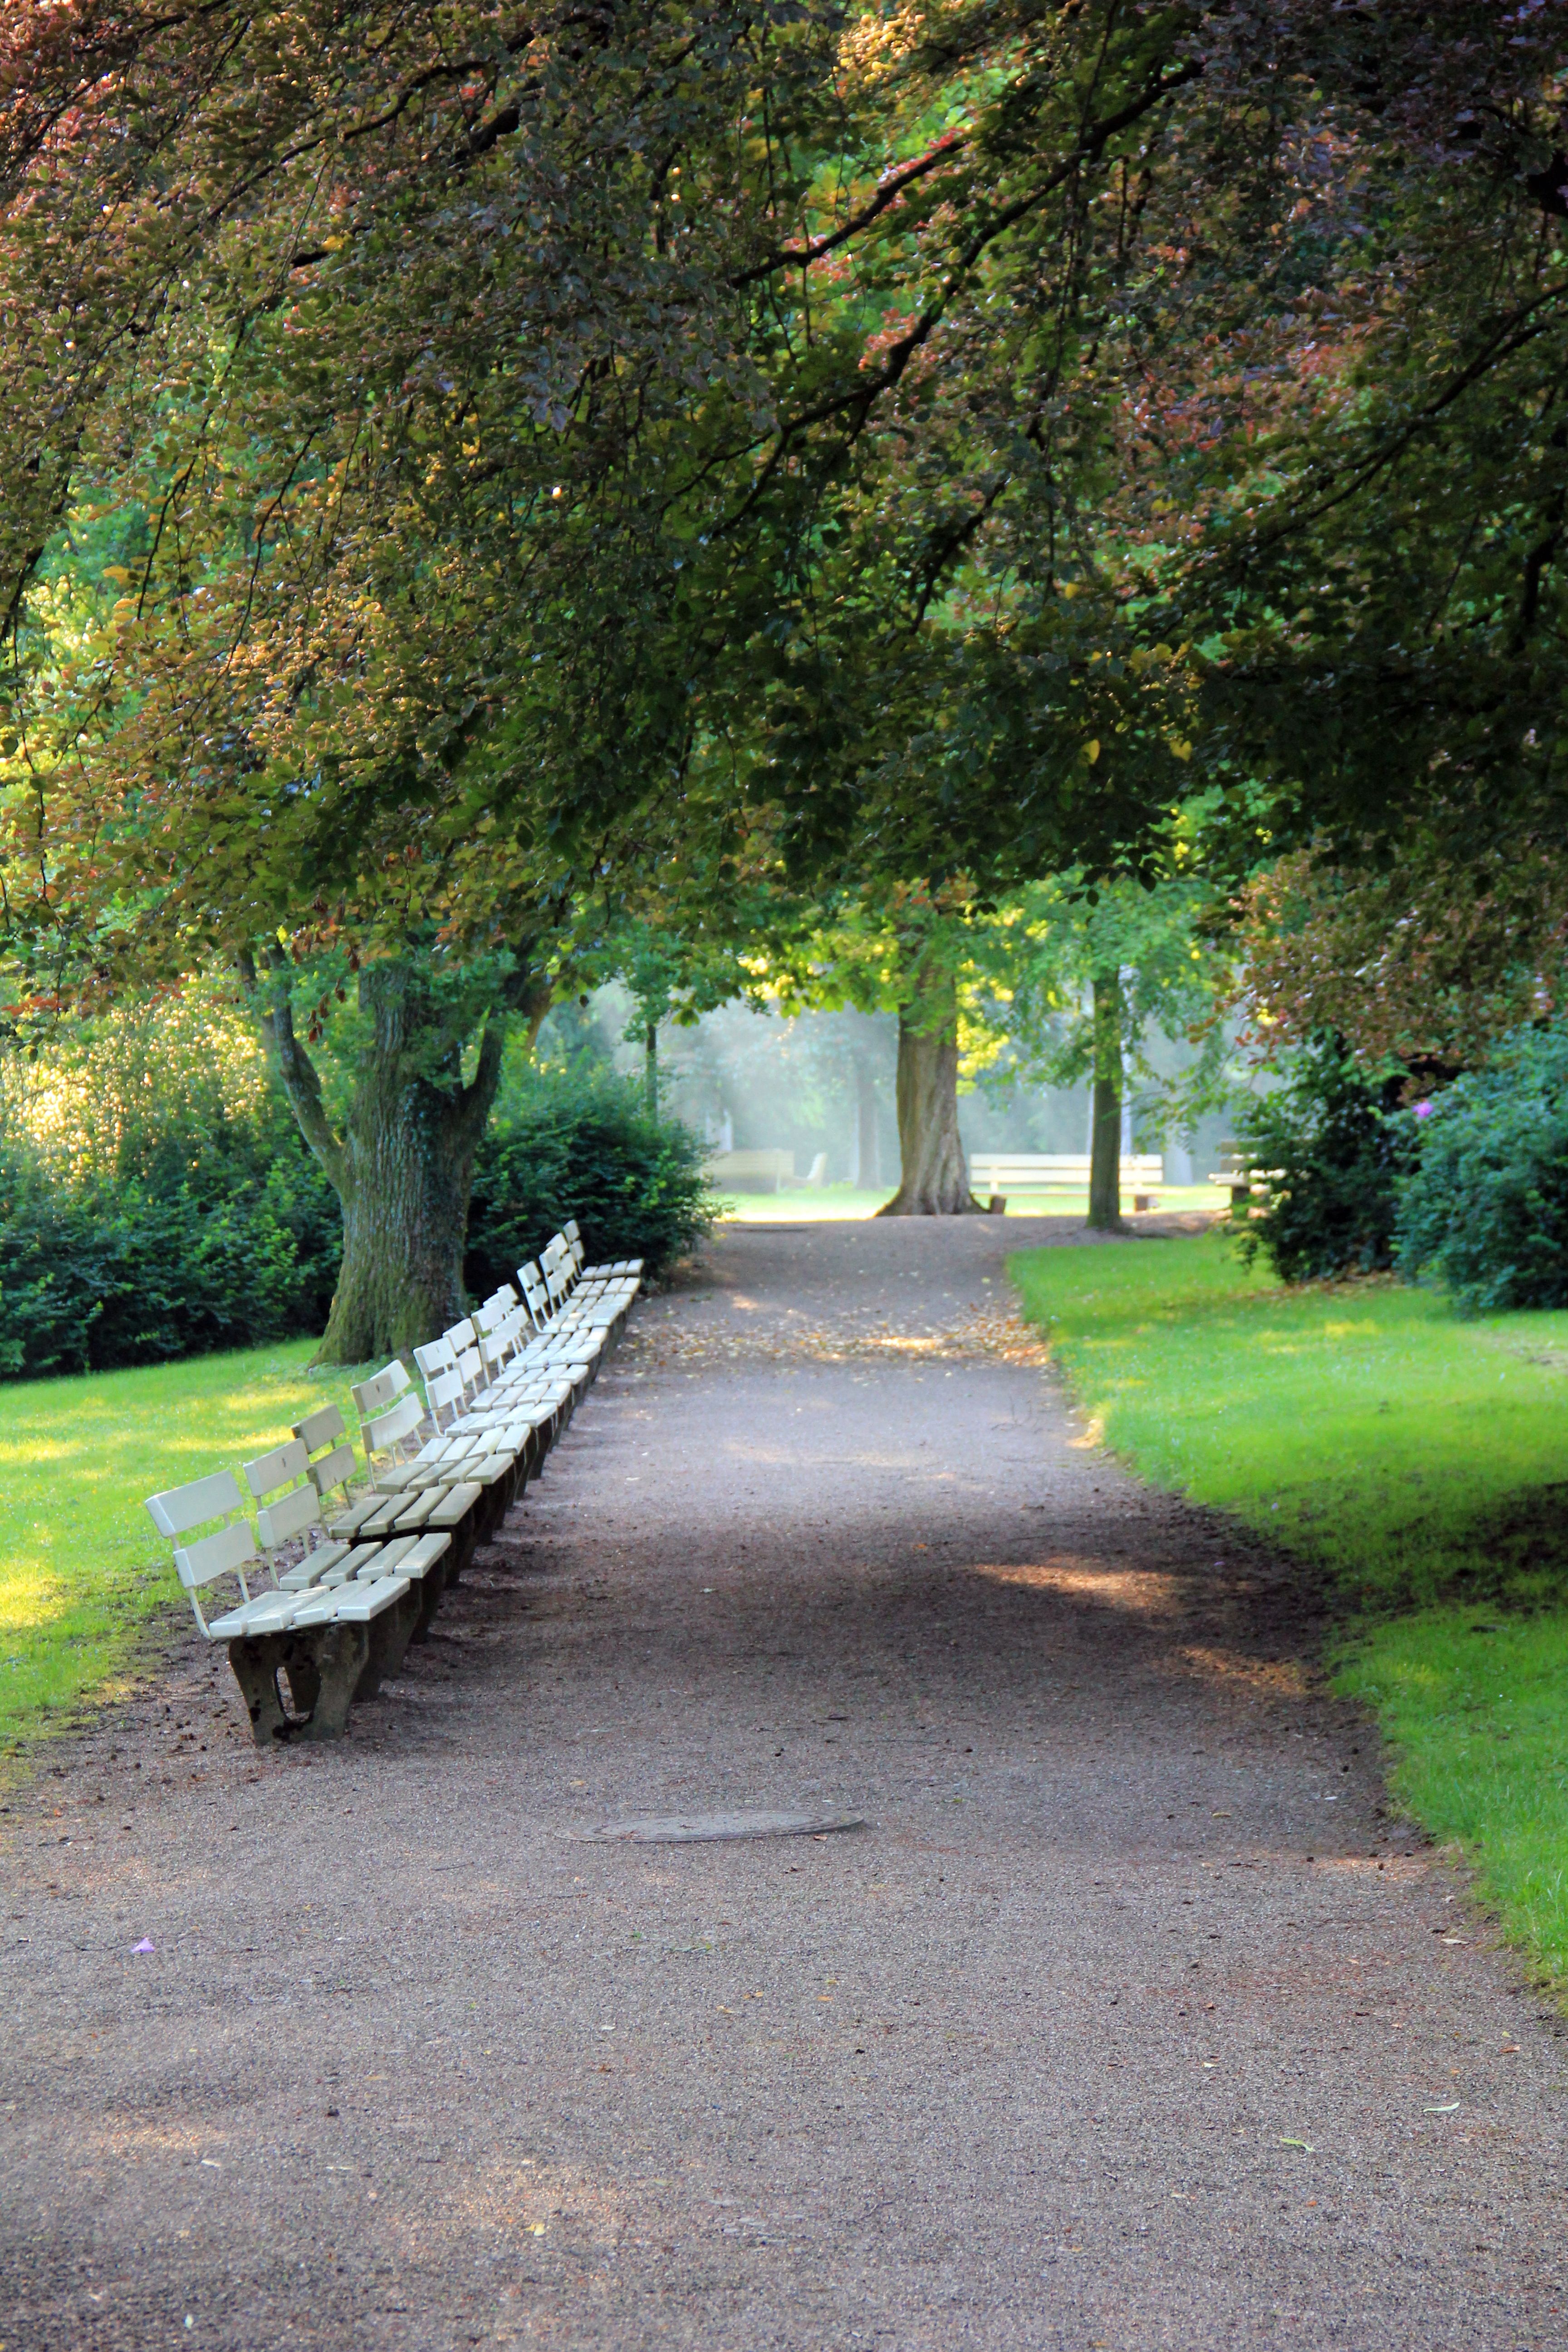
landscape, tree, grass, trail, lawn, leaf, flower, walkway, green, autumn, park, backyard, garden, season, trees, bank, estate, woodland, benches, yard, away, rural area, outdoor recreation, woody plant